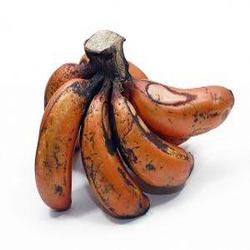
Label: Banana